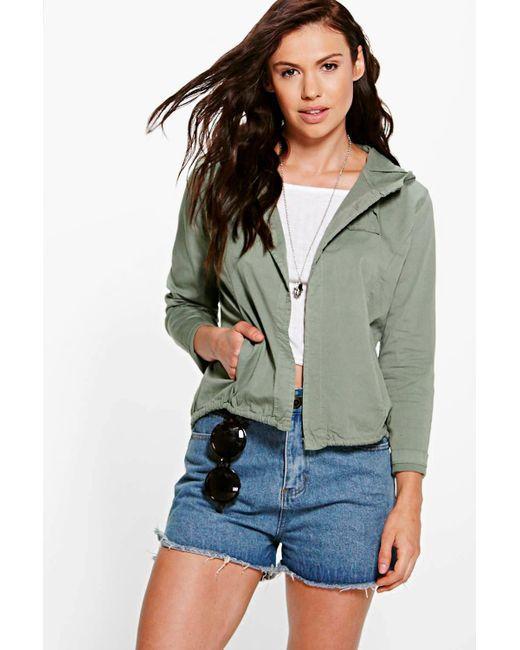
Grüne Jacke mit Jeansshorts für Damen